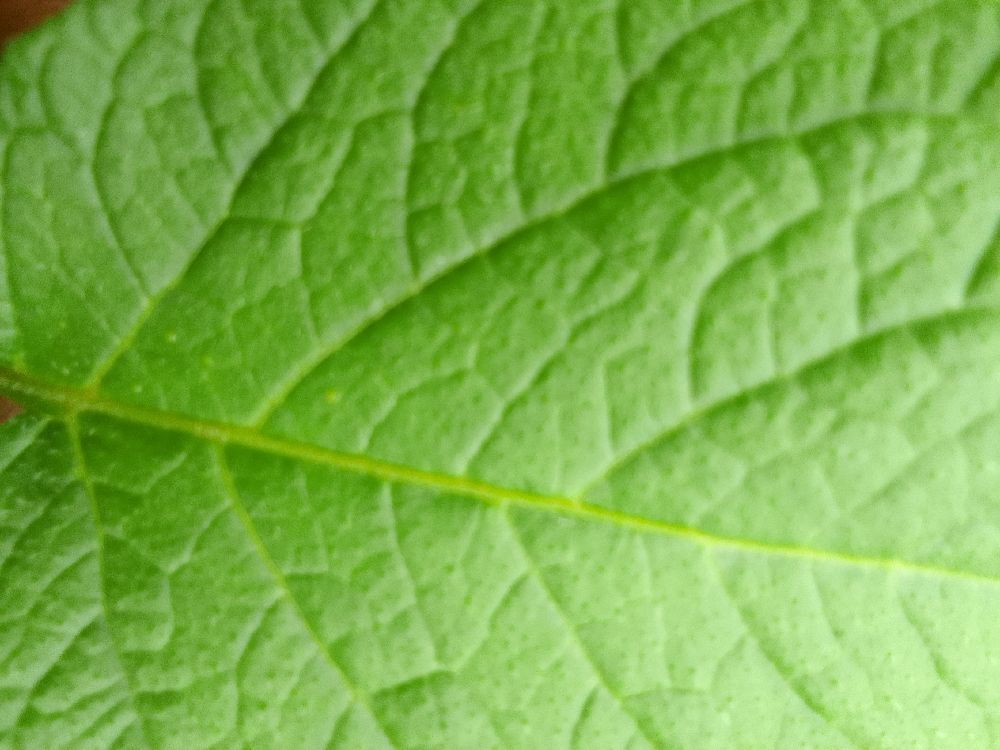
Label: Healthy